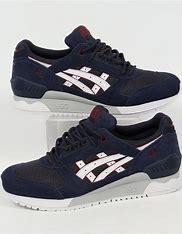
Brand: Asics
Model: Gel Respector